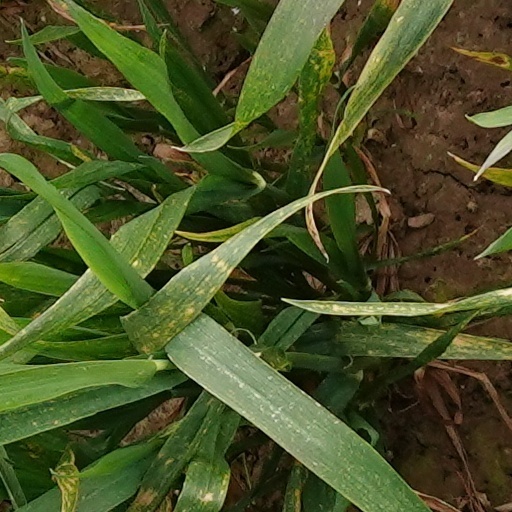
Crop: wheat